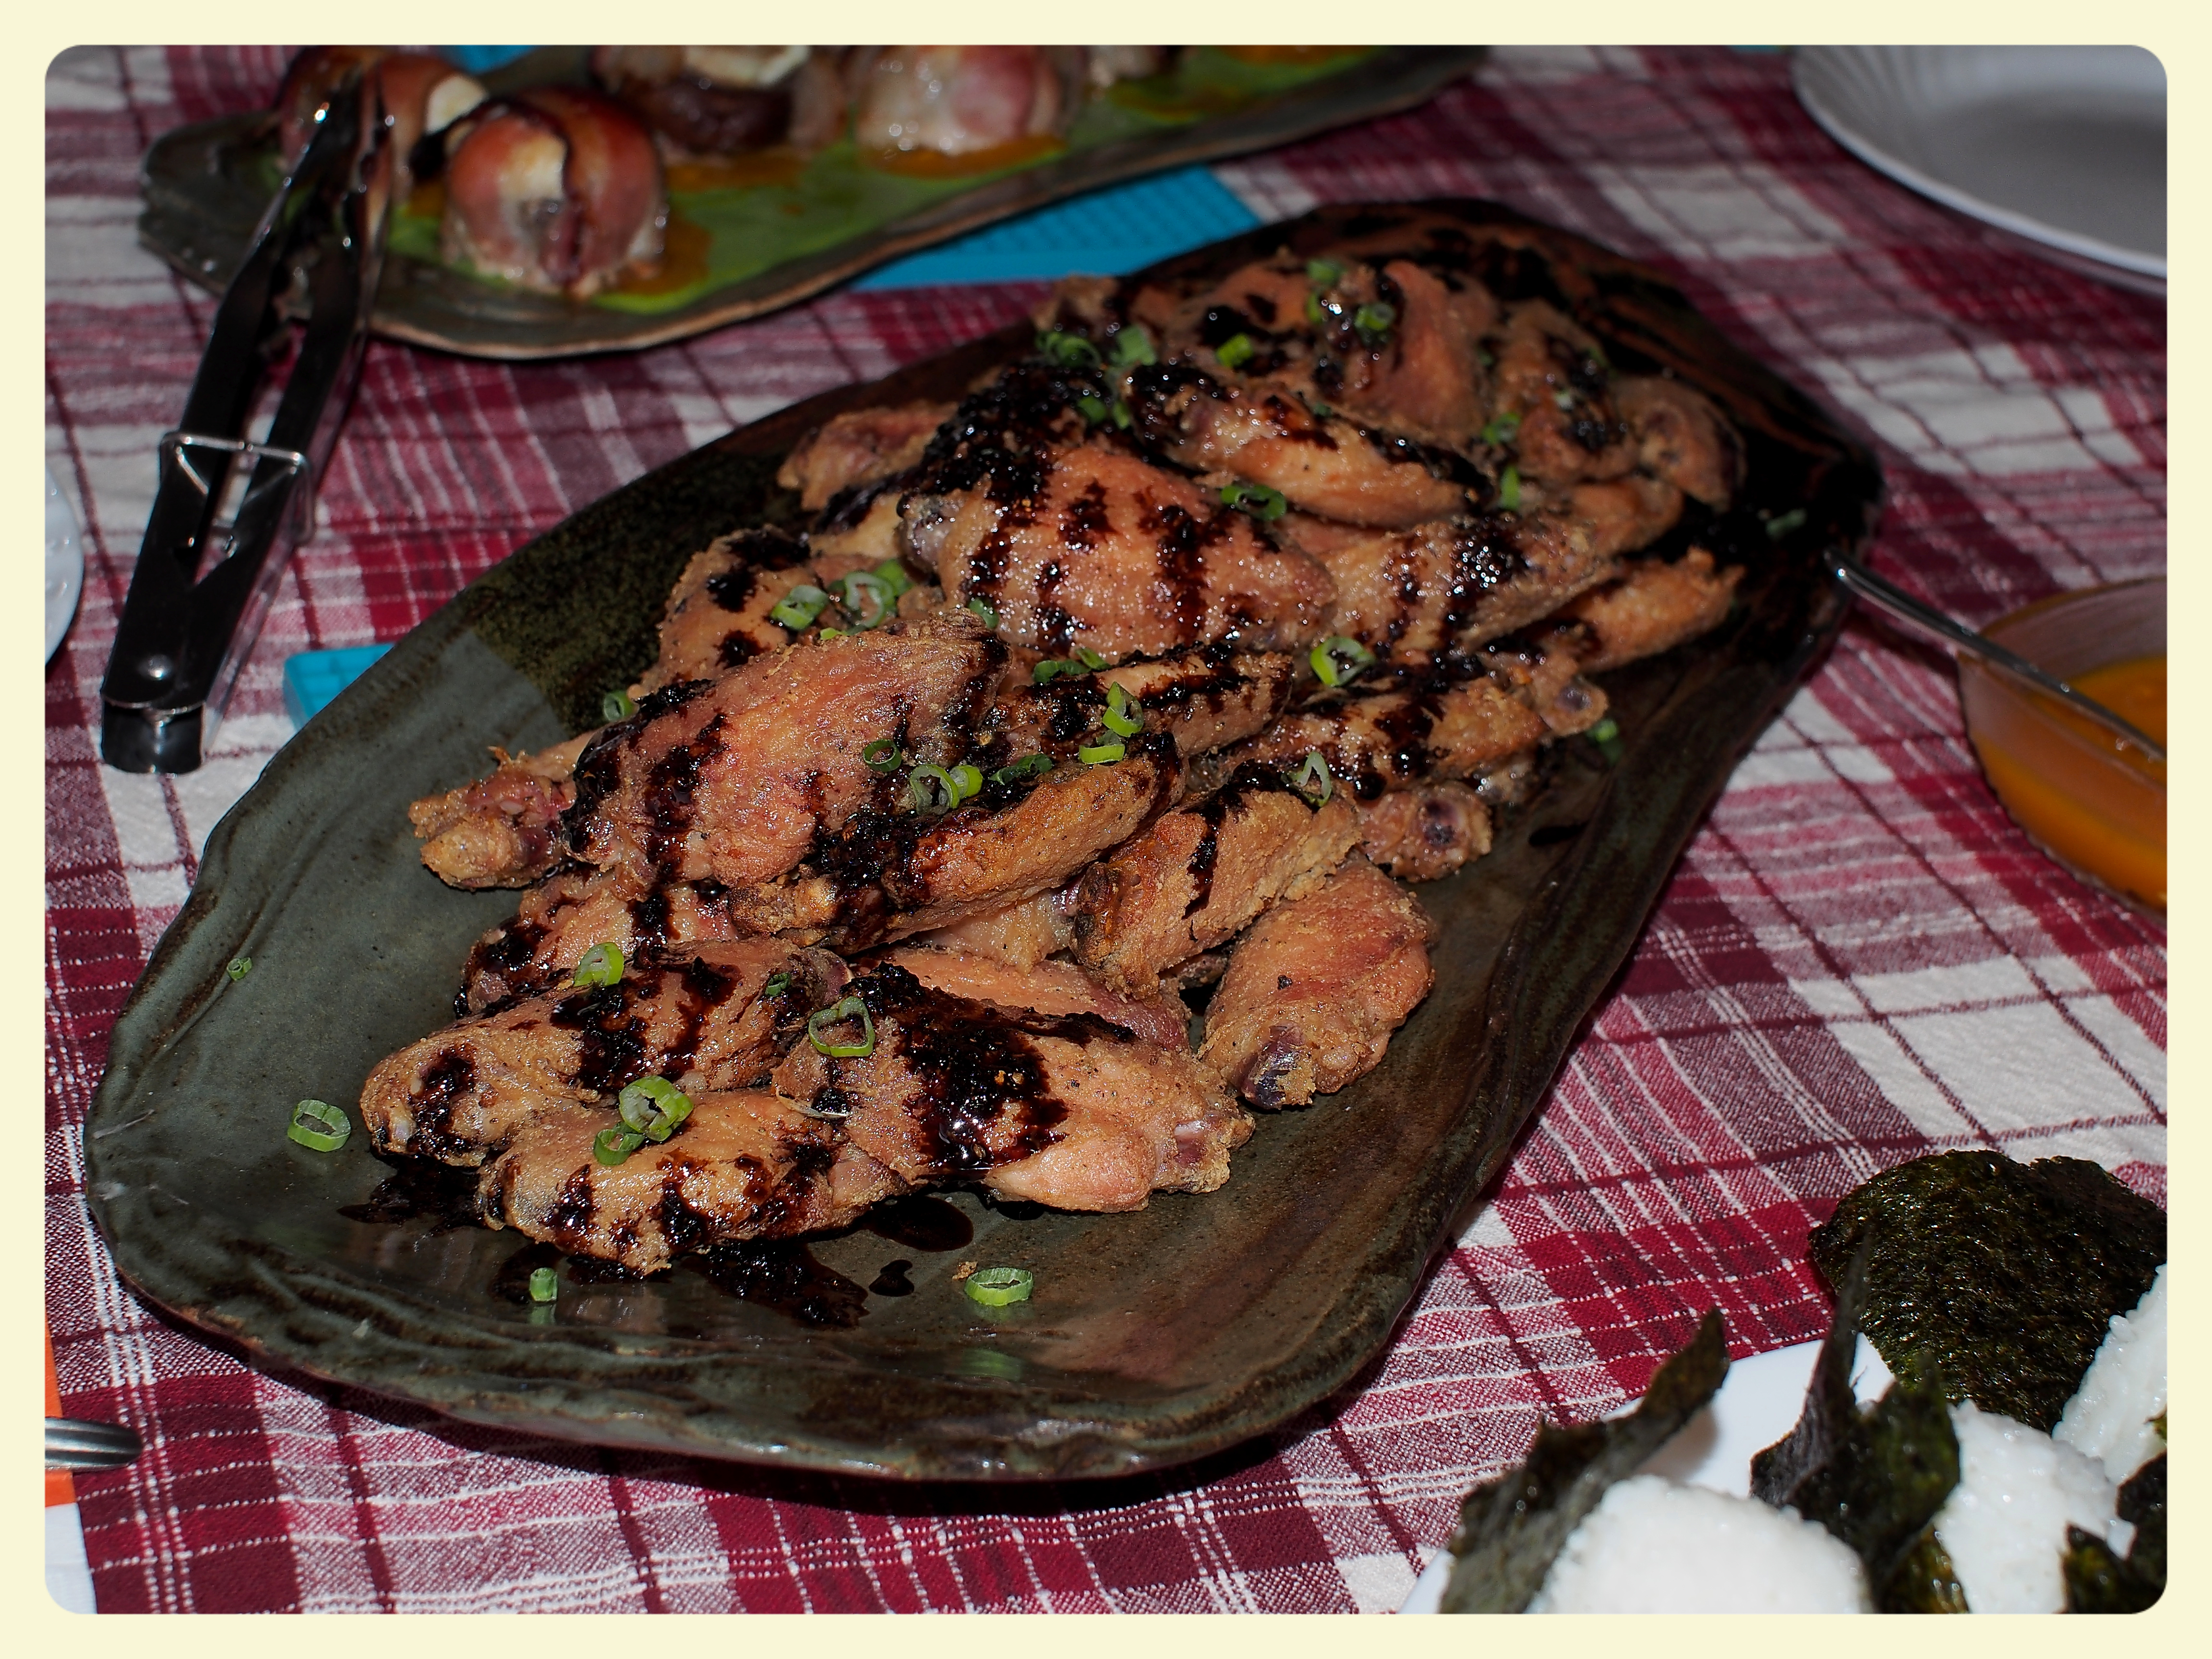
honey, dish, food, cooking, produce, vegetable, recipe, dessert, meat, cuisine, homemade, baked, dinner, ginger, crispy, glaze, soysauce, balsamic, reduced, chickenwings, snack food, chocolate brownie